Robert Chester (poet)

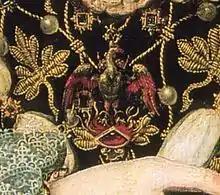
Elizabeth's Phoenix jewel from the "Phoenix portrait" by Nicholas Hilliard

There have been many attempts to interpret the symbolism of the poem, though the most common one is that the Phoenix represents Queen Elizabeth I, who used the Phoenix as her symbol. The "isle of Paphos" is thus her realm of England, the history of which is given in such detail. The Turtledove has been said to be the dedicatee of the poem, Sir John Salusbury. Critics Katherine Duncan-Jones and Henry Woudhuysen argue that the recent Essex Rebellion against the queen is referred to in several passages, and state that Salusbury stands for the loyalty of the people as a whole. The fact that Salusbury's cousin sided with the rebels may be linked to the contrition that the Turtledove has to show. The "glorious issue" would thus be the prosperity and stability of the kingdom, to be passed on to Elizabeth's heir, James VI of Scotland. However, the degree of intimacy between the lovers, albeit chaste, has been used to argue against this view, as has the fact that both the Phoenix and Turtle die, though Salusbury and the Queen were still very much alive in 1601.